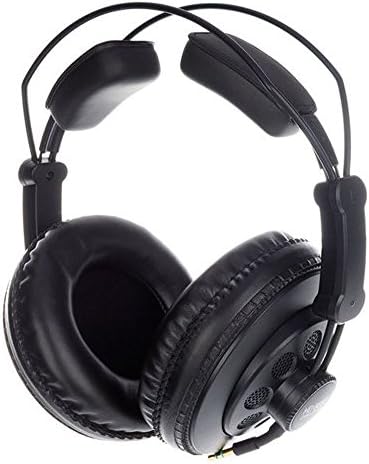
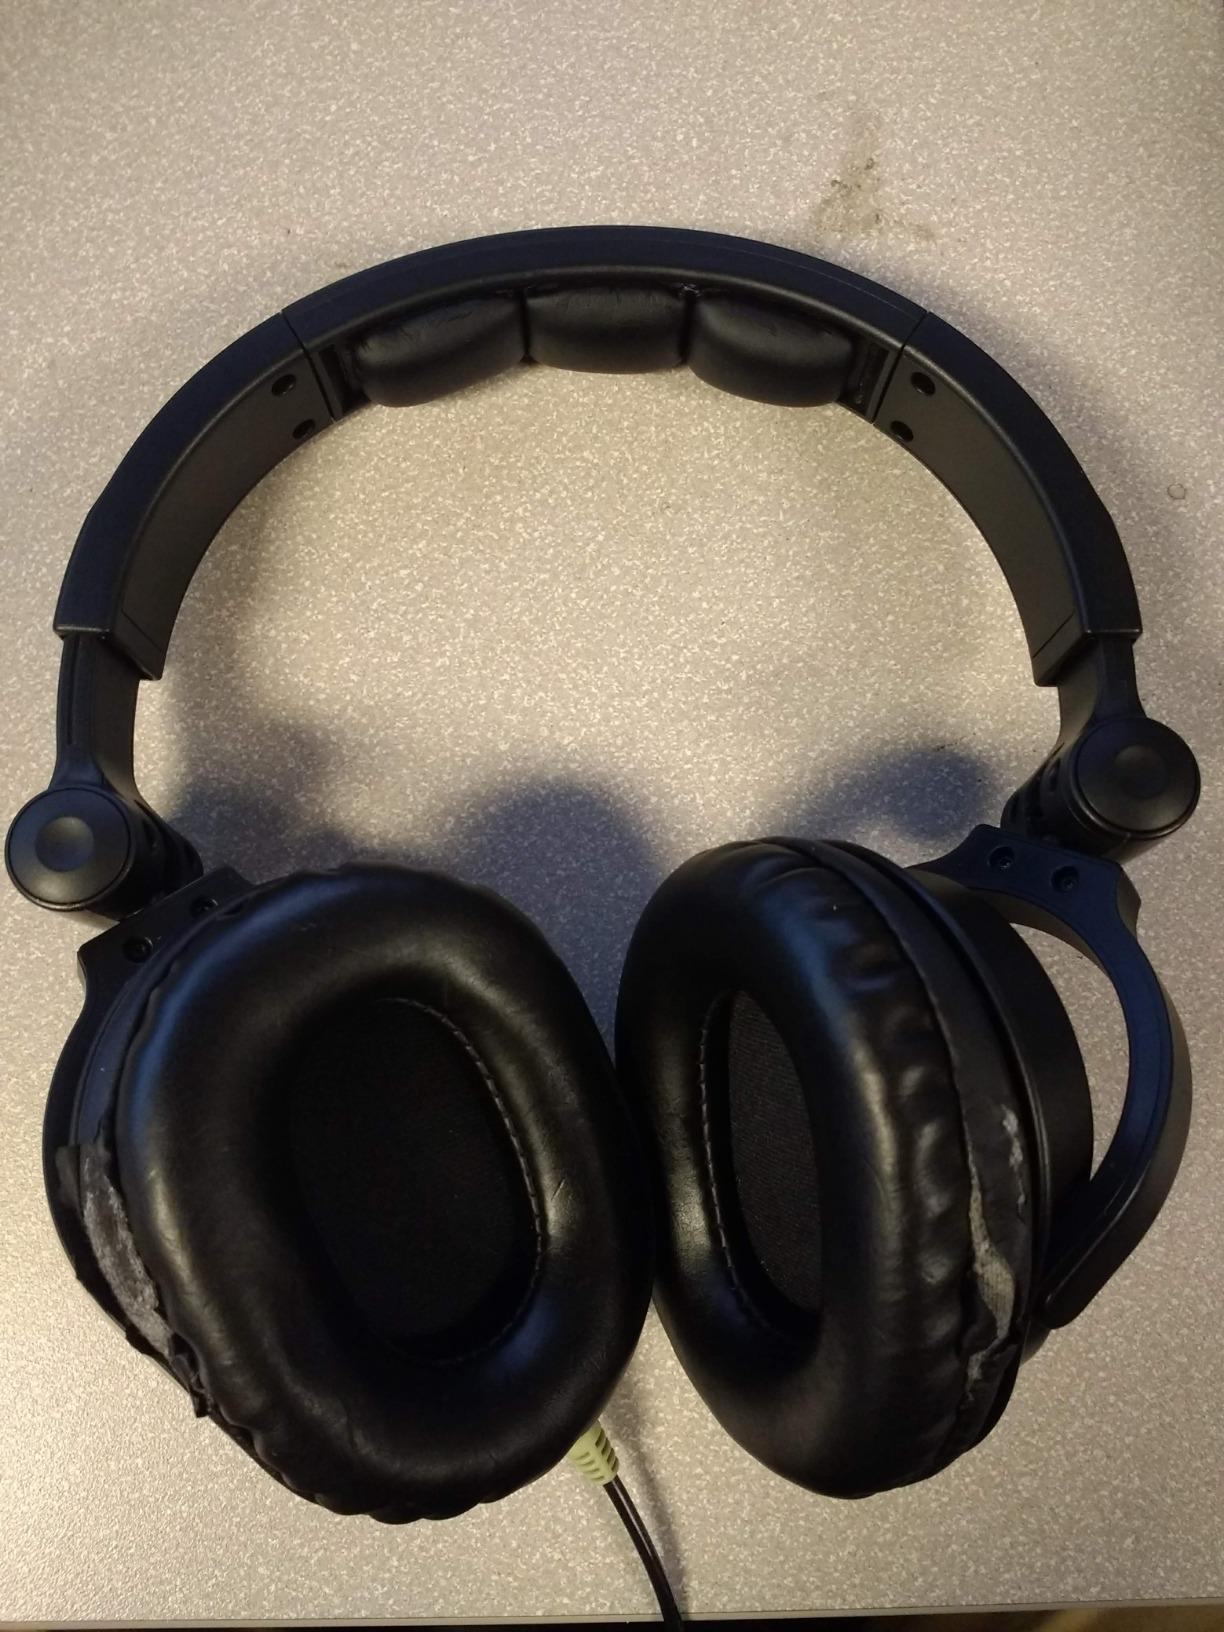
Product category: headphones
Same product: no